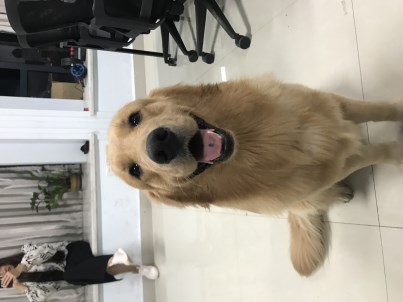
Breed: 5355-n000126-golden_retriever